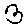
Label: 3